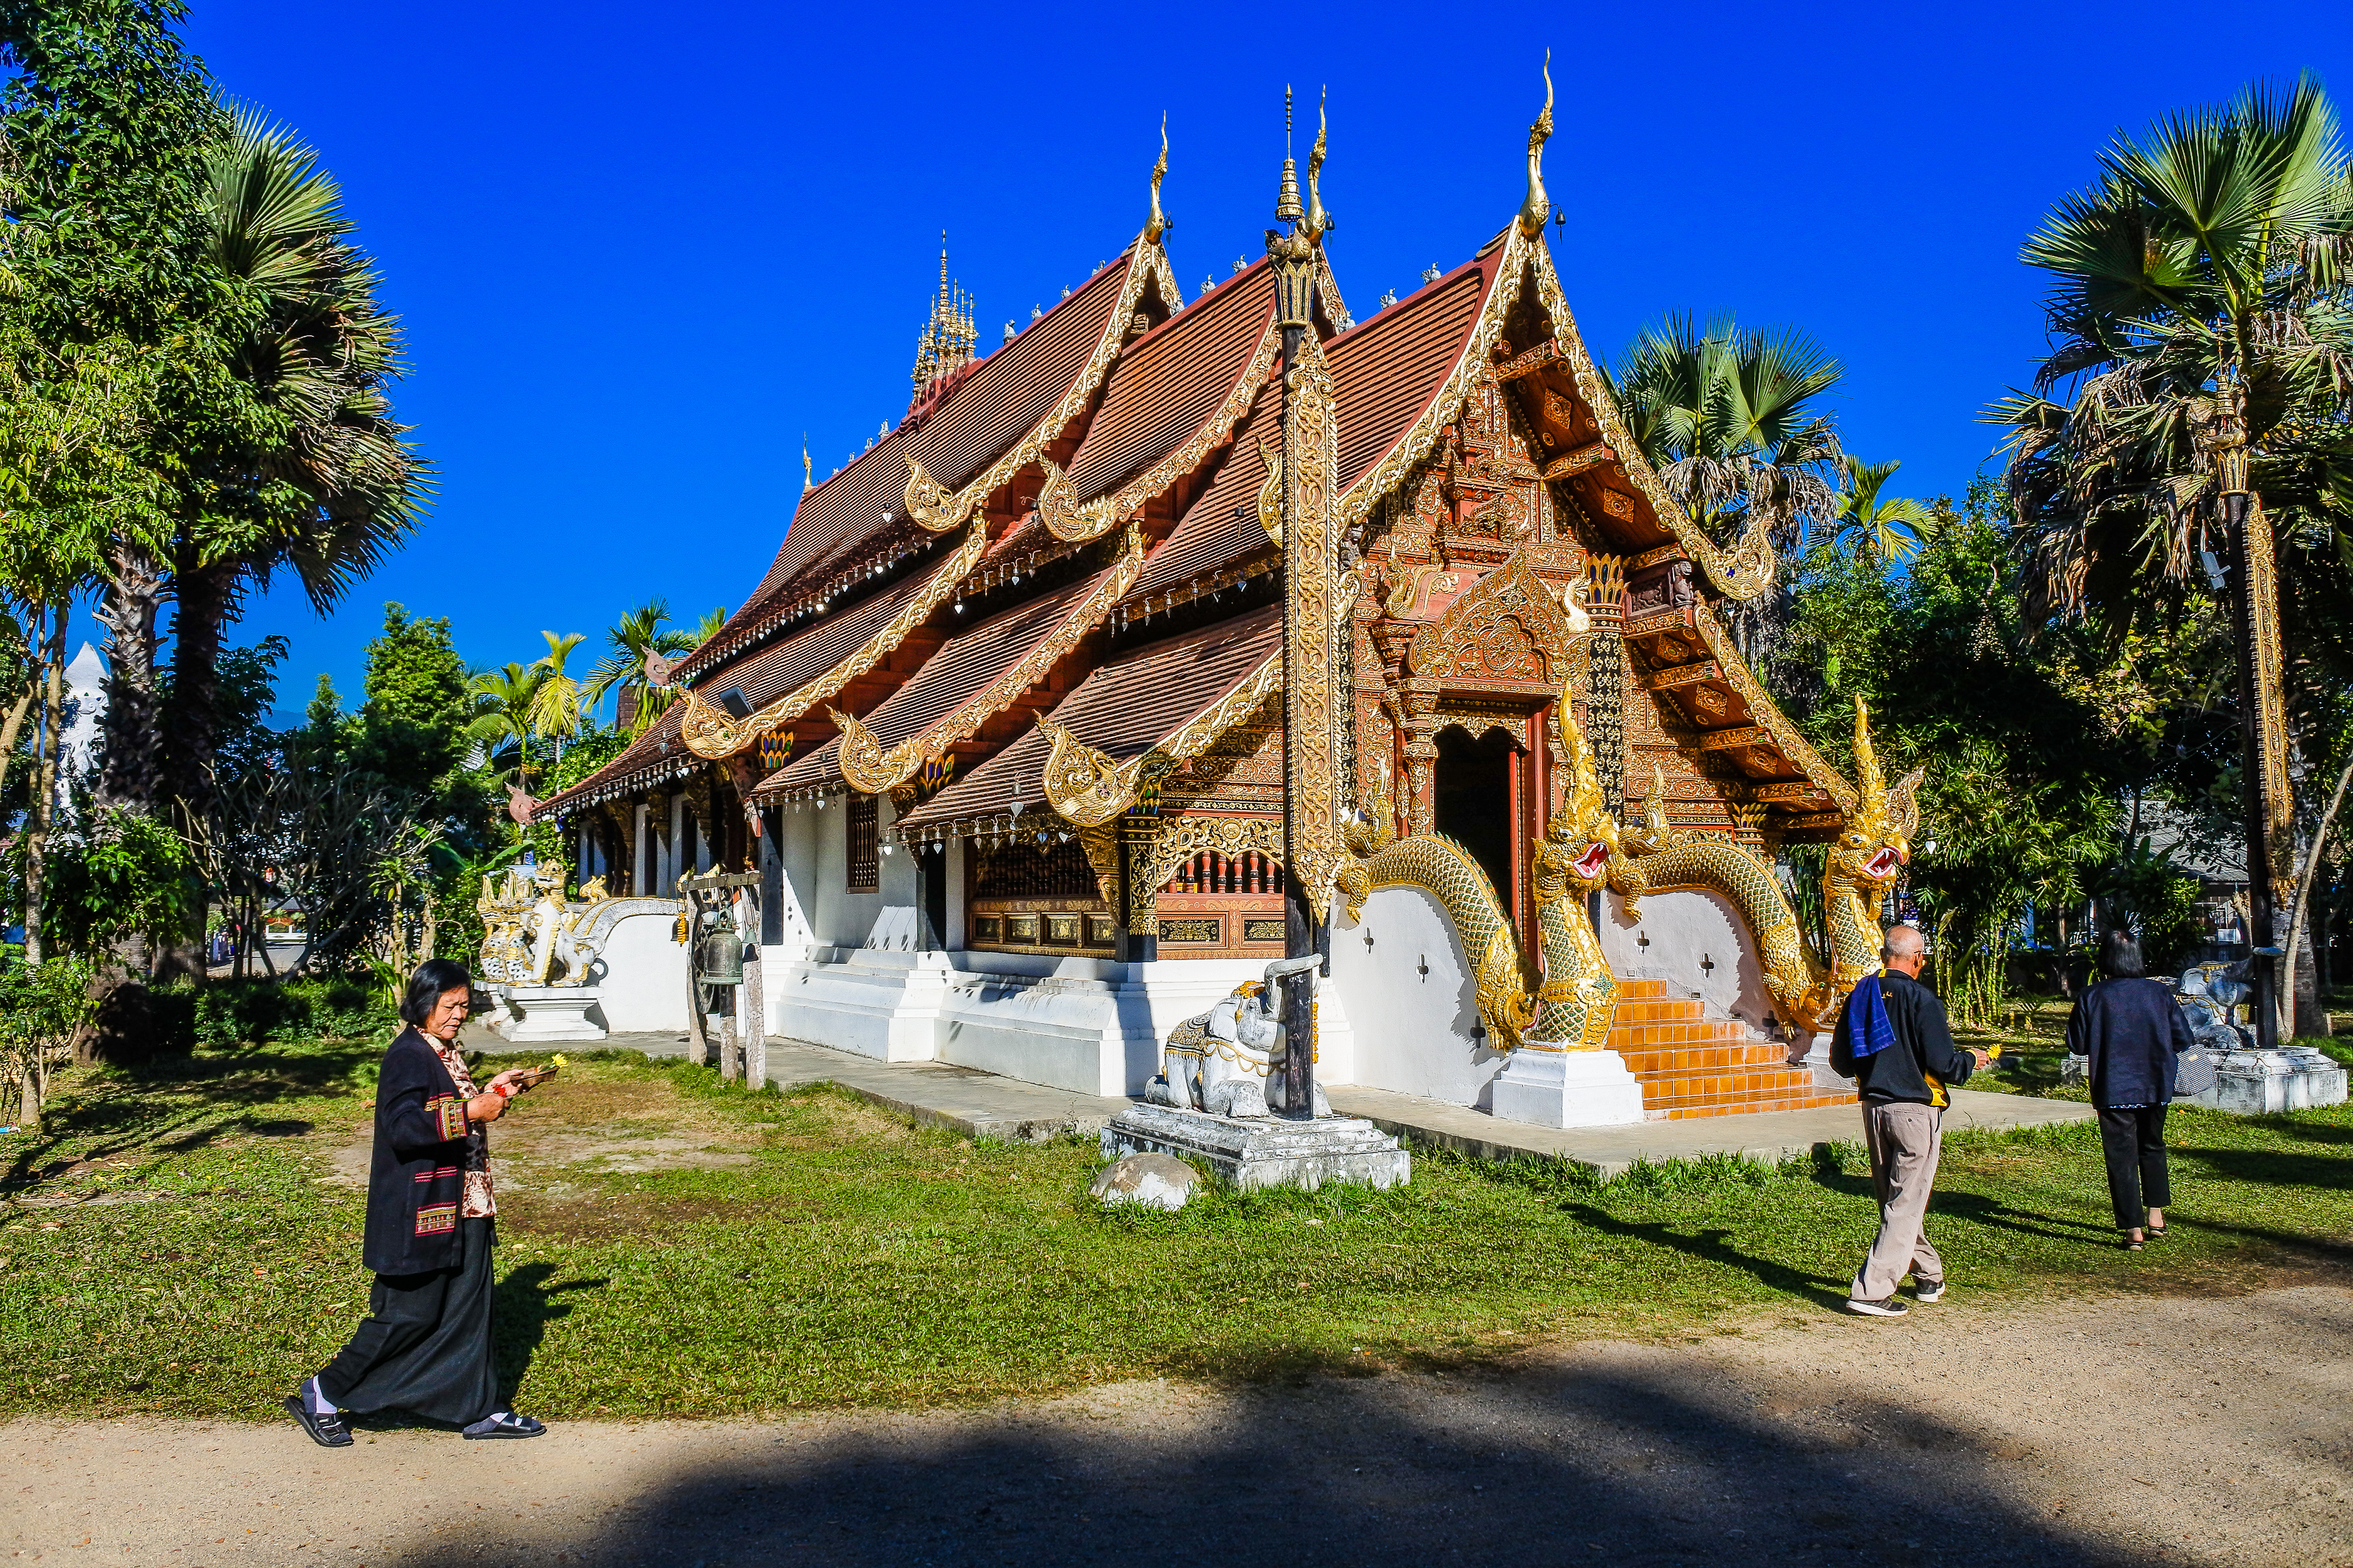
archaeological site, northern, building, beautiful, son, buddha, thailand, golden, pai, landmark, sky, old, oriental, heritage, thai, history, spirituality, ancient, hong, traditional, style, worship, religious, don, city, north, tourism, monument, gold, mae, tourist, world, architecture, art, chai, famous, green, asia, asian, sri, wat, buddhism, religion, green background, monastery, attraction, culture, buddhist, temple, travel, place of worship, leisure, historic site, hindu temple, tree, tourist attraction, house, vacation, shrine